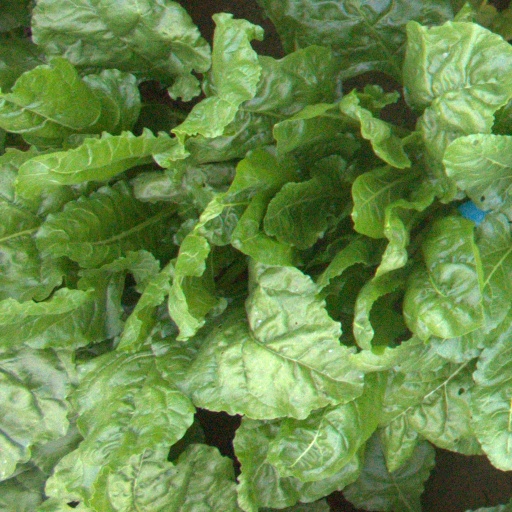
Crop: sugar beet